Warren Hall

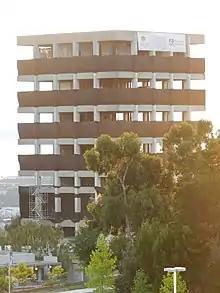
Warren Hall, days prior to demolition

The hall was named for E. Guy Warren, a Hayward trucking businessman who helped convince the state of California to open its campus in Hayward.